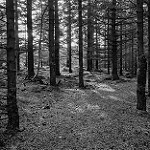
Label: B & W